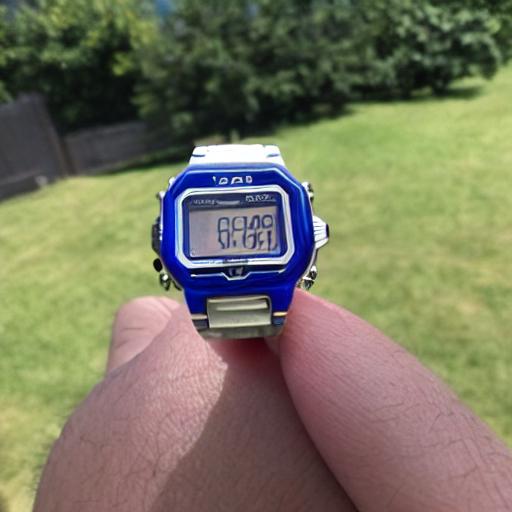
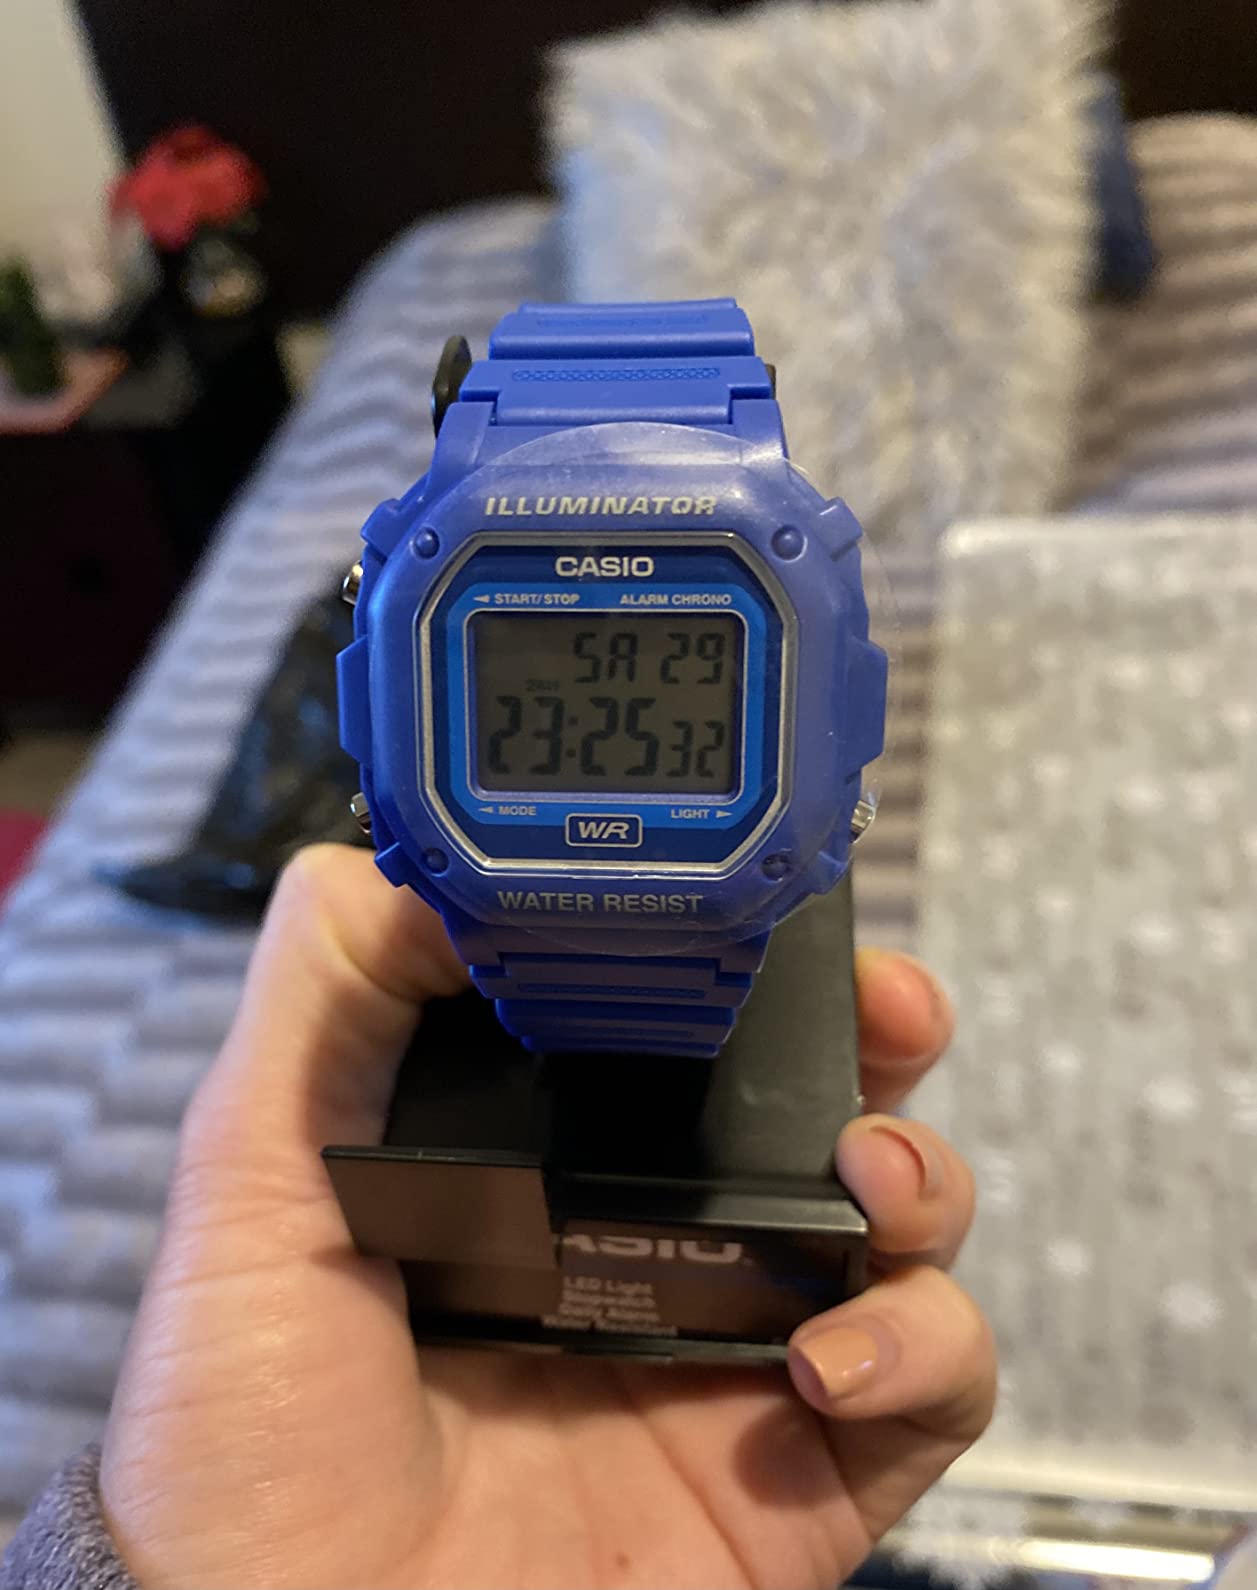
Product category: accessories_watch
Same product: no